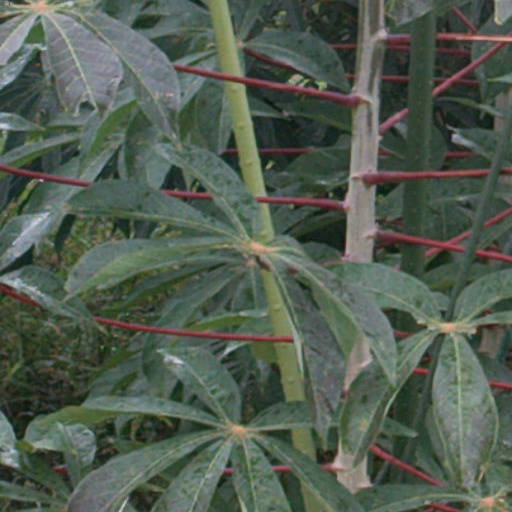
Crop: cassava